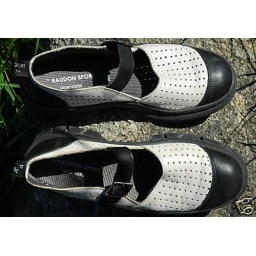
Giraudon Sport Mary jane in black and white